Sector/Sphere

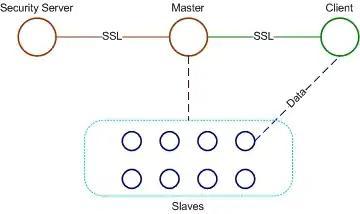
Architecture of Sector/Sphere with its four components.

Sector is a user space file system which relies on the local/native file system of each node for storing uploaded files. Sector provides file system-level fault tolerance by replication, thus it does not require hardware fault tolerance such as RAID, which is usually very expensive.